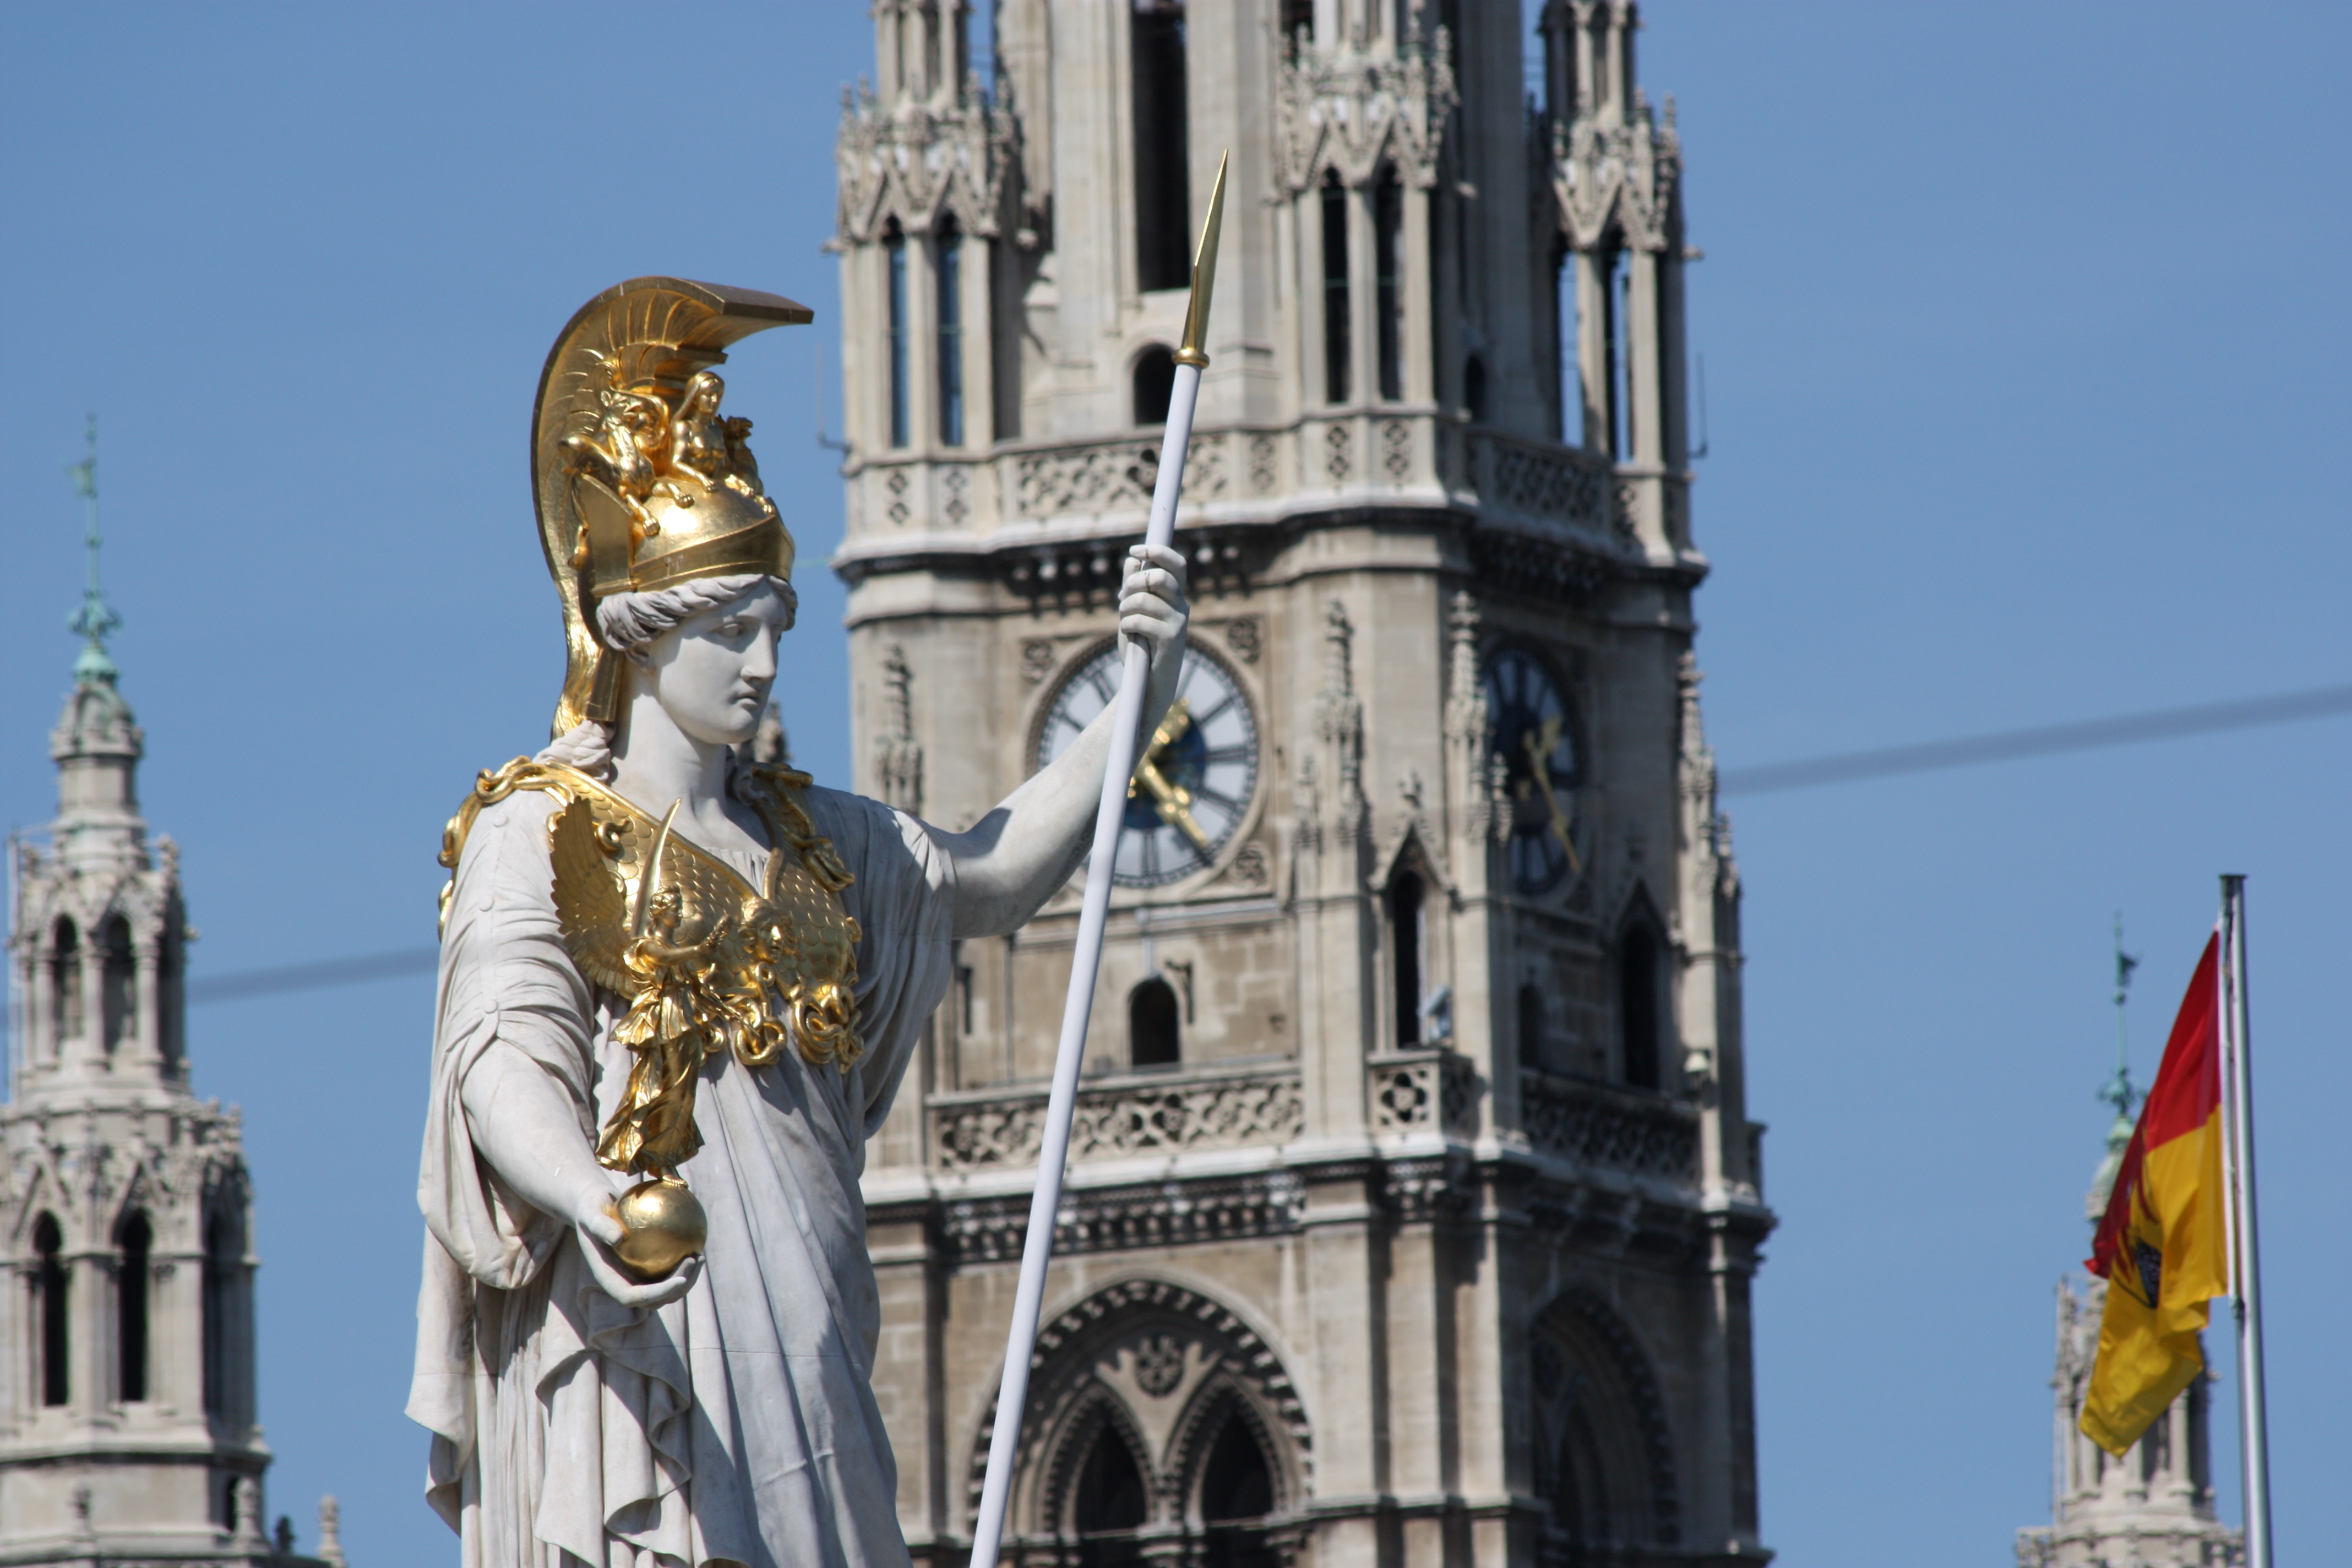
architecture, city, monument, statue, landmark, facade, church, cathedral, attraction, tourism, place of worship, austria, places of interest, sculpture, art, spire, vienna, historically, cities, tours